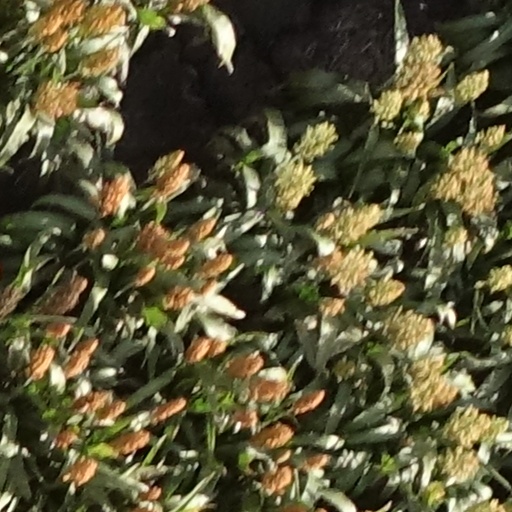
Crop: sorghum